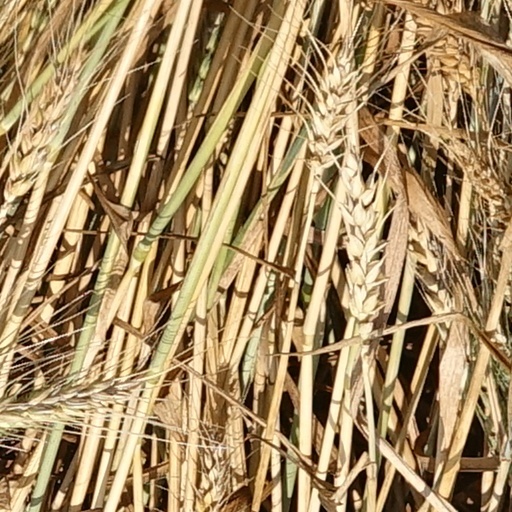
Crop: wheat